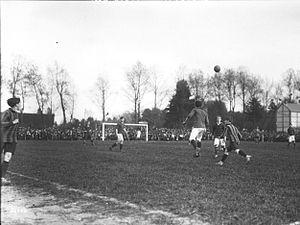
Rouen, finale du championnat de France USFSA, FC Rouen contre SH Marseille sur le terrain du Grand Trianon.
Le Championnat de France de football USFSA 1913 met aux prises les champions régionaux de l'USFSA.